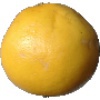
Label: white_grapefruit